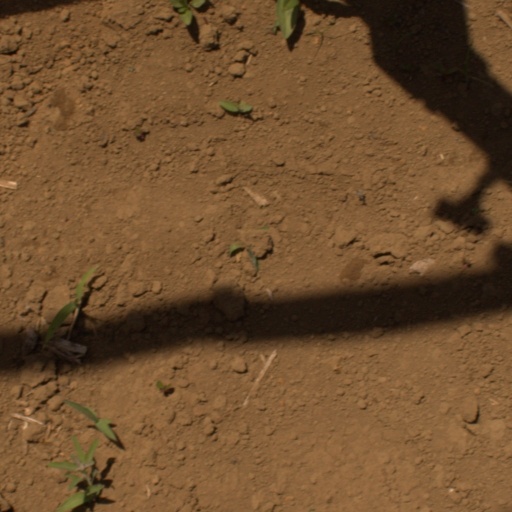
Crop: Jerusalem artichoke